Lake Lafayette

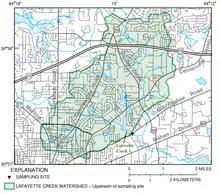
Lafayette Creek watershed

Lake Lafayette is fed by Lafayette Creek, draining a significant portion of northeastern Tallahassee; it has a drainage basin of approximately . The creek flows into a small reservoir upstream from Lake Lafayette, impounded by a weir at the Weems Road bridge, then continues into Upper Lake Lafayette. Lower Lake Lafayette formerly flowed into the St. Marks River underground, and in sheet flow after heavy rains; it currently is connected to the river by a canal.